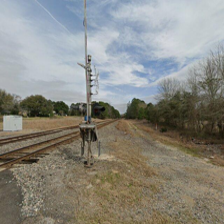
Label: streetView